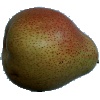
Label: Pear Forelle 1